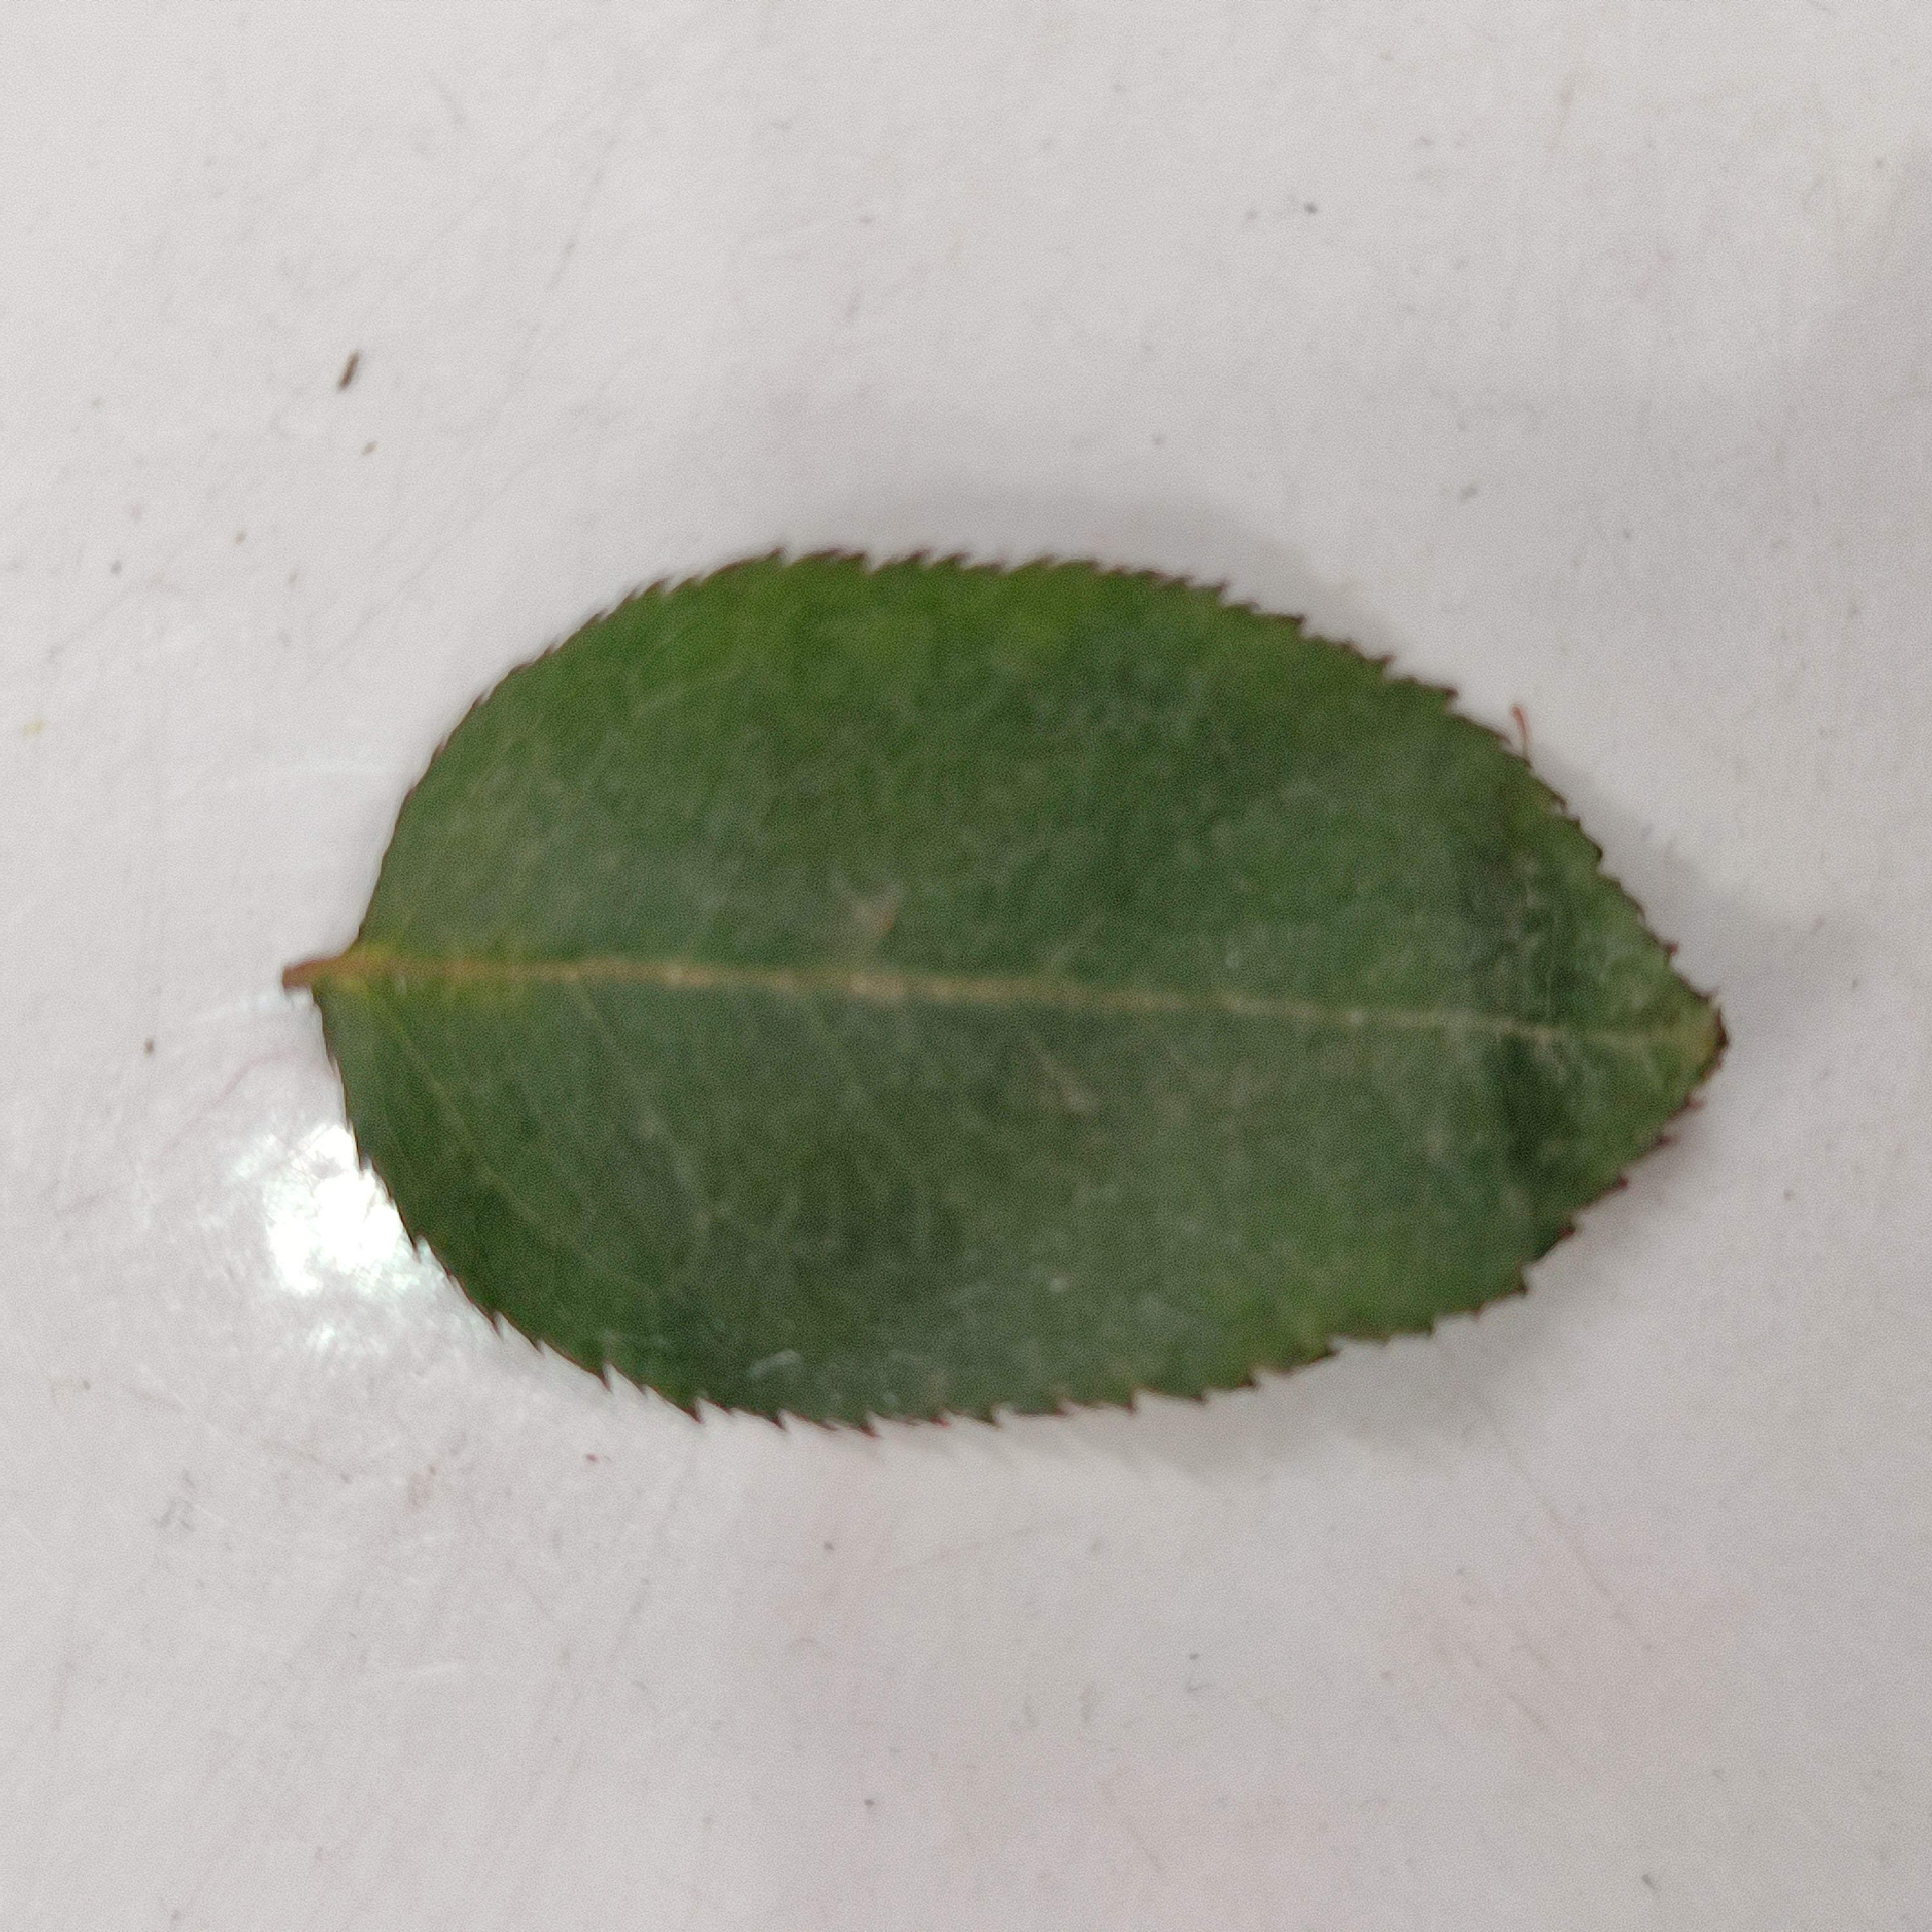
Label: Healthy Leaf